Safdarabad

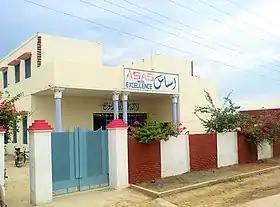
Al-Rehman School of Alpha Studies (ASAS)

The central railway station is the main railway station of Safdarabad built during the British region around the nineteenth century. The station is used to take people to all parts of Pakistan from Karachi, Lahore, Rawalpindi, Quetta, Peshawar and many more cities and towns of Pakistan by rail.